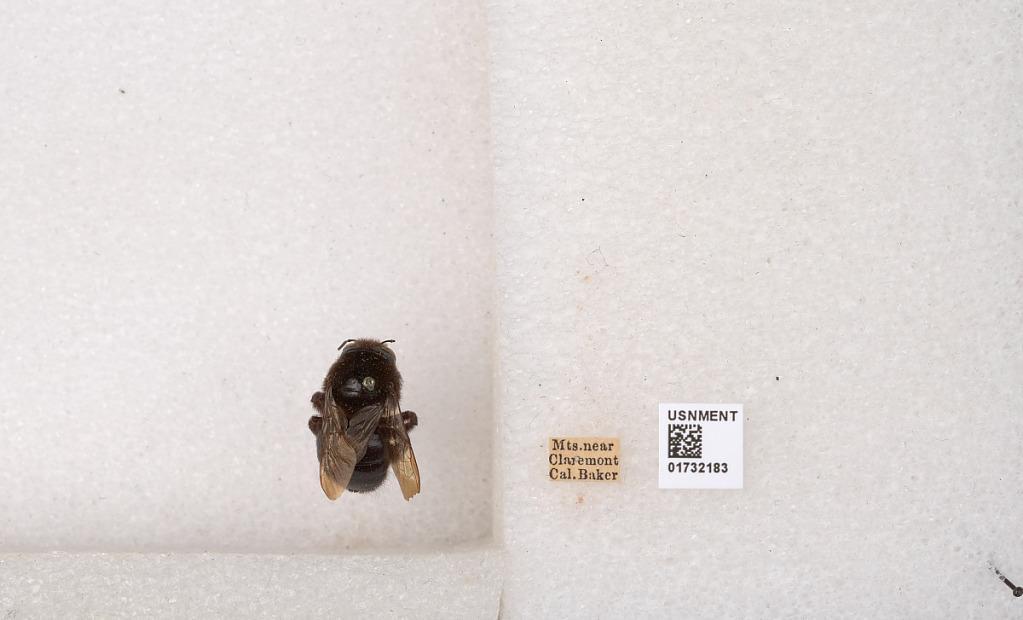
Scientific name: Xylocopa (Notoxylocopa) tabaniformis parkinsoniae Cockerell
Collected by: Baker
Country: United States
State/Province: California
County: Los Angeles
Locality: Mountains near Claremont
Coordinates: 34.0967, -117.72